Science and technology in China

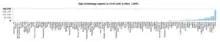
Value in dollars of high tech exports by country in 2009. The value of Chinese high tech exports was more than twice that of any other nation.

The "13th Five-Year Plan for the National Economy and Social Development" (2016–2020) will initiate the key Scientific and Technological Innovation 2030 Project in the following key areas: aero-engines and gas turbines; a deep sea station; quantum communication and quantum computers; brain sciences and brain research. The project also encompasses nine other sub-projects, including an innovative seed industry, smart grid, space-terrestrial information network, intelligent manufacturing and robots.